Cowboy from Brooklyn

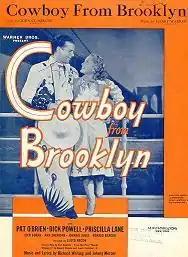
Warner's promotional poster

Cowboy from Brooklyn is a 1938 American Western musical romantic comedy film directed by Lloyd Bacon and written by Earl Baldwin. It stars Dick Powell, Pat O'Brien and Priscilla Lane. The film was based on the 1937 Broadway play "Howdy Stranger" by Robert Sloane and Louis Pelletier.